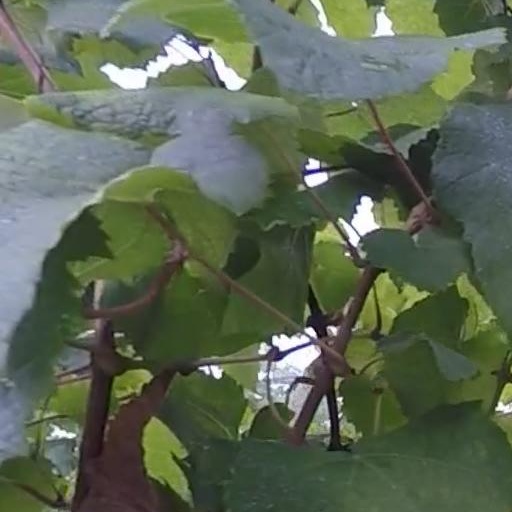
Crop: grape